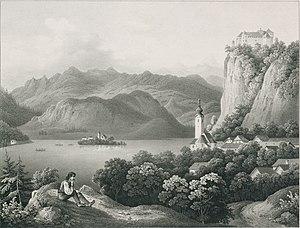
Bled est une commune du nord-ouest de la Slovénie, située dans la région de Haute-Carniole, au pied des Alpes juliennes.